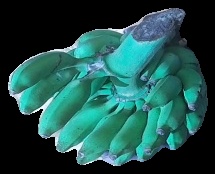
Variety: elakki-bale
Grade: grade3